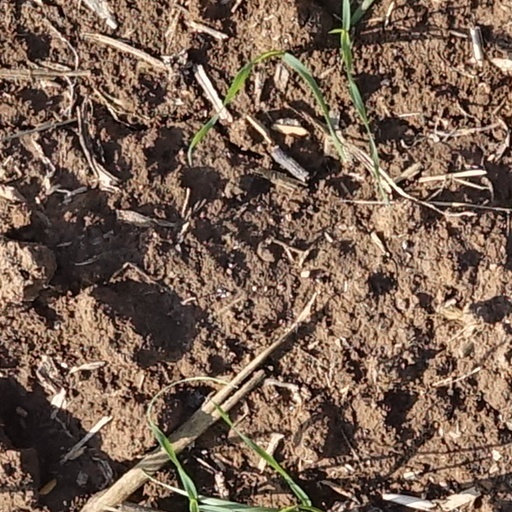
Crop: wheat